Gemini 12

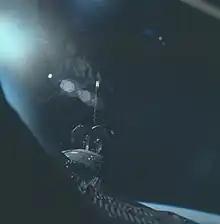
The Gemini 12 spacecraft and the Agena, photographed at apart during docking

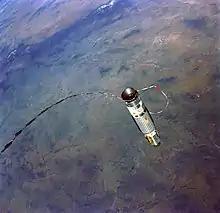
Gemini 12 tethered stationkeeping

At the completion of the previous Gemini flight, the program still had not demonstrated that an astronaut could work easily and efficiently outside the spacecraft. Prior to the Gemini XII mission, other astronauts from previous missions of the Gemini Program had attempted EVAs. However, their successes were limited due to a lack of proper restraints and insufficient techniques. In preparation for Gemini XII new, improved restraints were added to the outside of the capsule, and a new technique—underwater training—was introduced, which would become a staple of future space-walk simulation. The main purpose of the Gemini XII mission was to find and test new ways to work outside of a spacecraft safely and effectively. Aldrin's two-hour, 20-minute tethered space-walk, during which he photographed star fields, retrieved a micrometeorite collector and did other chores, at last demonstrated the feasibility of extravehicular activity. Two more stand-up EVAs also went smoothly, as did the by-now routine rendezvous and docking with an Agena which was done "manually" using the onboard computer and charts when a rendezvous radar failed. The climb to a higher orbit, however, was canceled because of a problem with the Agena booster.